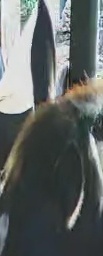
Face region: ears (position_of_ears)
Pain indicator: moderately_present